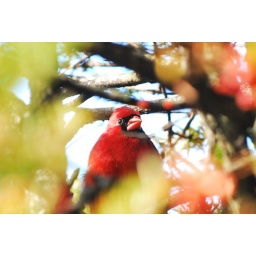
A male Cardinal hiding in a colorful bokeh